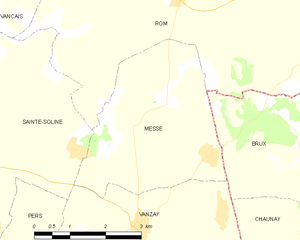
Carte des communes françaises Messé